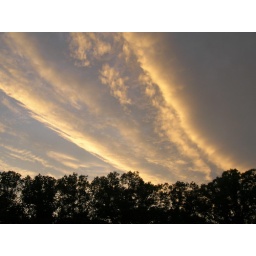
some cool clouds in the sky after our first real rain in a long time